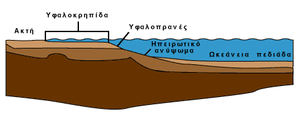
Schéma en coupe d'un plateau continental avec légendes en grec.